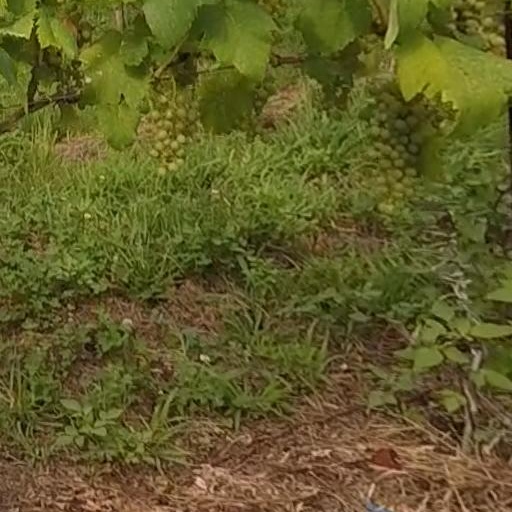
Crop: grape